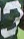
Number: 3